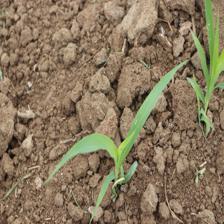
Label: Sorghum